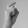
ASL letter: X